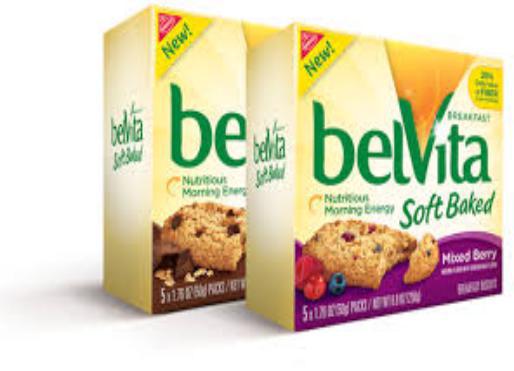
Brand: Belvita
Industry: Food